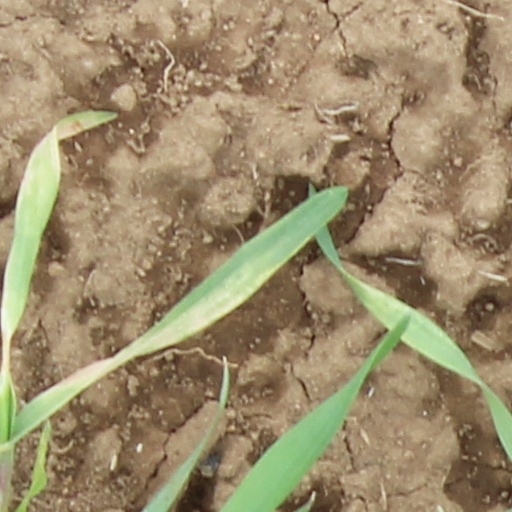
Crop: wheat